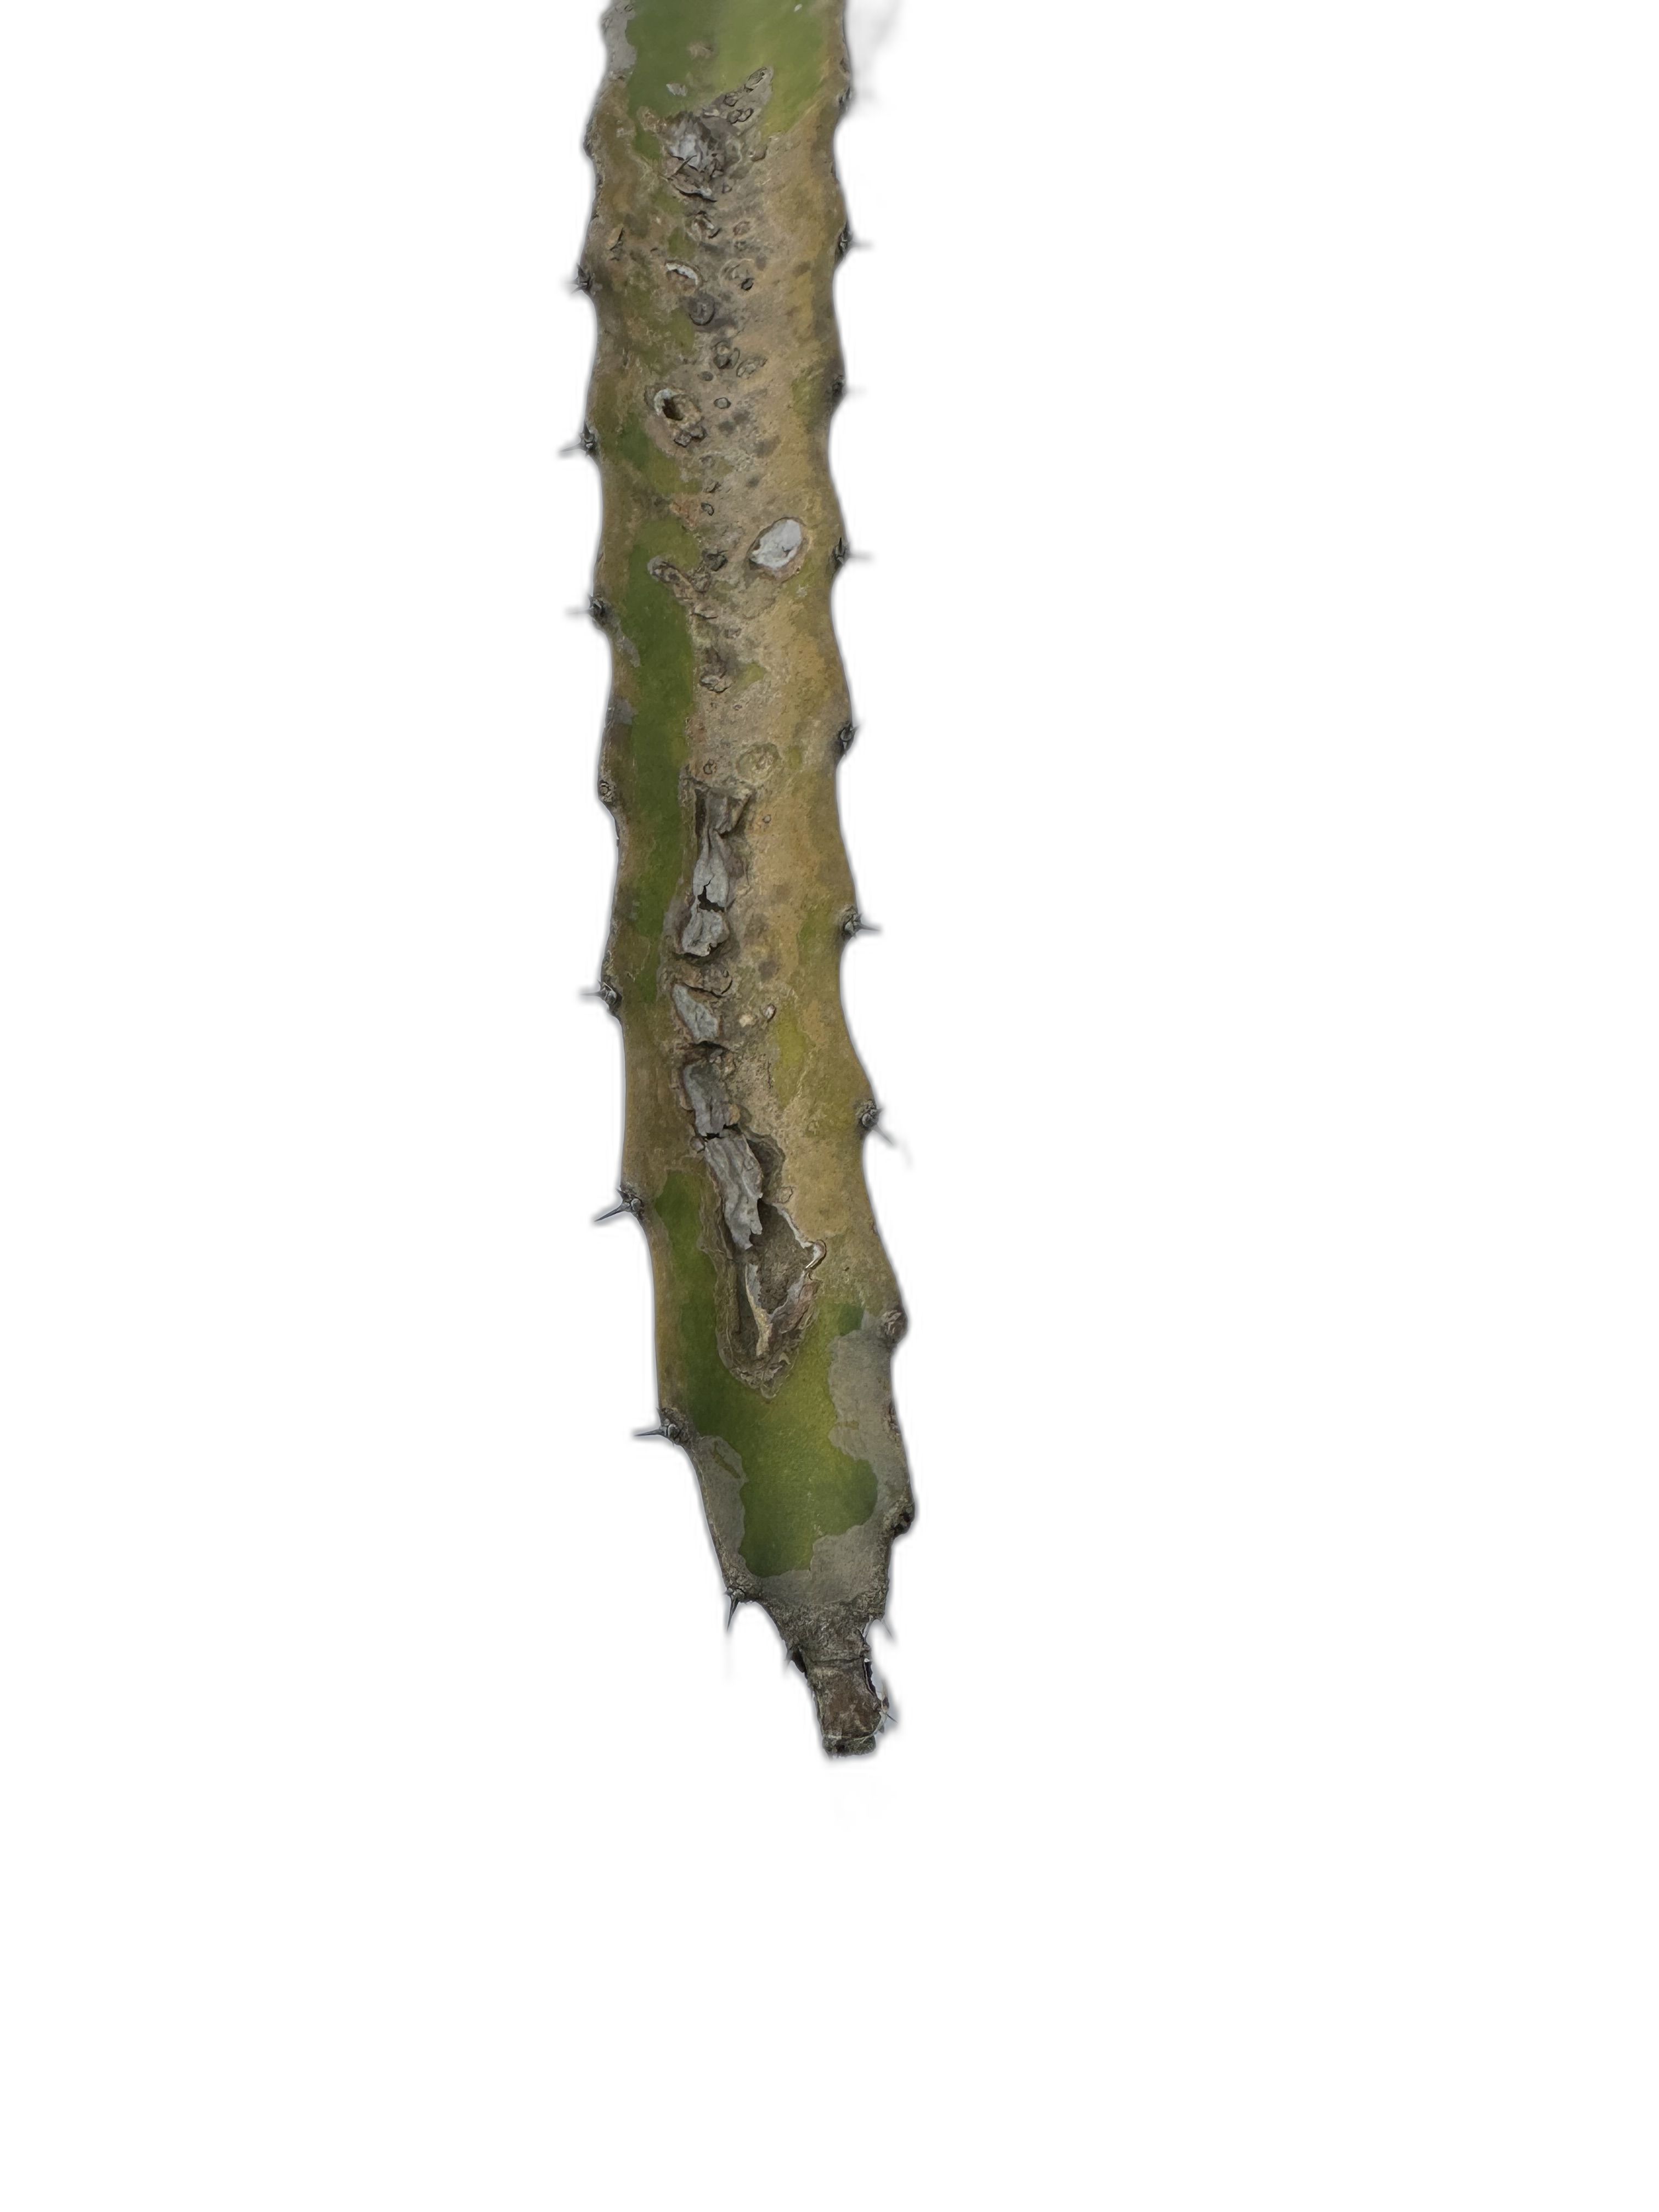
Label: Bad leaf